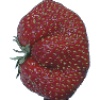
Label: strawberry_wedge